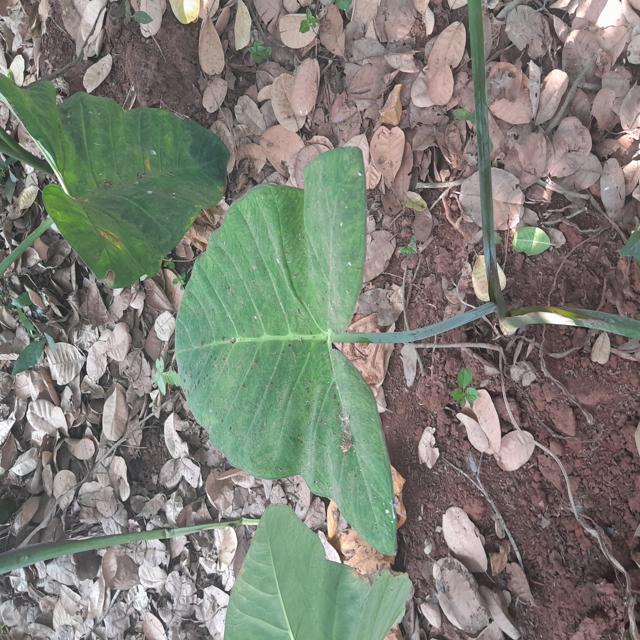
Label: Healthy